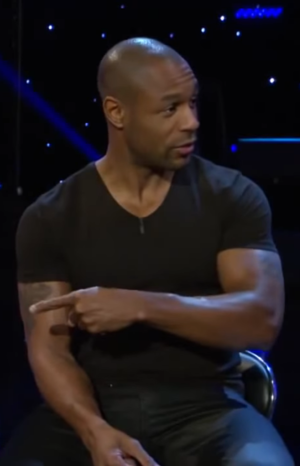
Tank, de son vrai nom Durrell Babbs, né le 1ᵉʳ janvier 1976 à Milwaukee, Wisconsin, est un chanteur, musicien et acteur américain.